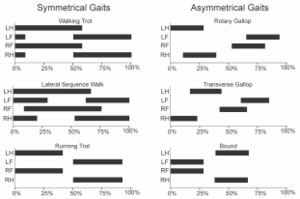
La démarche est le motif du mouvement des membres des animaux pendant leur déplacement.